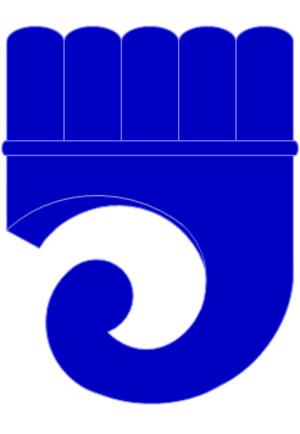
L'héraldique canadienne est héritière des traditions héraldiques britanniques enrichies par l'héraldique française et les symboles et emblèmes autochtones et immigrés. L'héraldique est présente au Canada depuis les XVᵉ et XVIᵉ siècles et comprend les armoiries du Canada, des provinces et territoires, des municipalités, des personnes ou des sociétés et organismes.